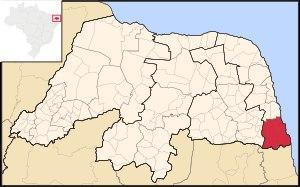
La microrégion du littoral sud est l'une des quatre microrégions qui subdivisent la mésorégion de l'est de l'État du Rio Grande do Norte au Brésil.